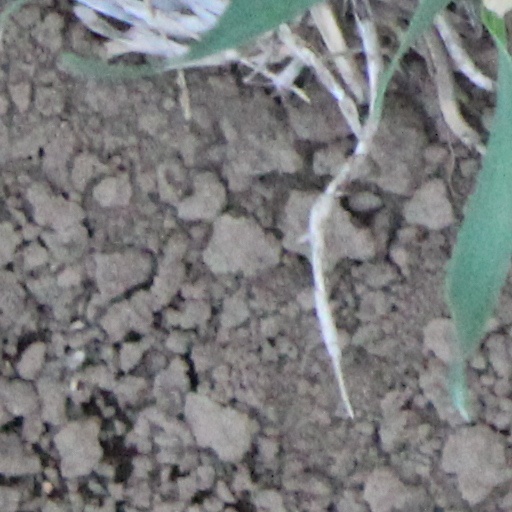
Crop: wheat